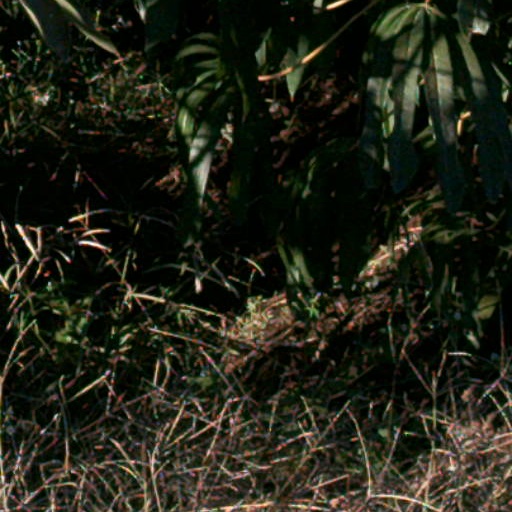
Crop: cassava